East Riding of Yorkshire Yeomanry

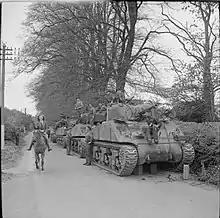
Sherman tanks of 1st ERY parked at the side of a road in England during Exercise Fabius, May 1944.

and then to East Anglia, to form part of the 1/1st North Midland Mounted Brigade (later numbered as the 22nd Mounted Brigade). In October 1915, it set sail for Alexandria.